Beatrice di Tenda

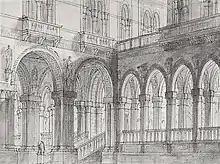
Francesco Bagnara's set designs for act 1, scene 1

Filippo Maria Visconti, the Duke of Milan, has attended a ball, but he leaves early and encounters his assembled courtiers. He is bored with everyone; all seem to be paying obeisance to his wife because they regard her as the more powerful, his title and power having come only from his marriage to her: “Such torment and such martyrdom I cannot bear much longer”. His sycophantic courtiers tell him how much they sympathize but wonder why he does not break free given his position as Duke. Also, they warn him that if he does not act, Beatrice's servants may well begin plotting against him.